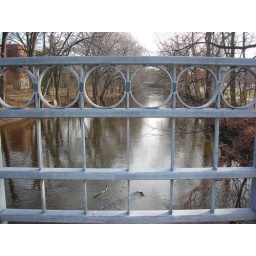
fence in front of water